Tangerine Microtan 65

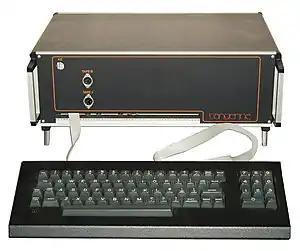
The Microtan 65 in the full System Rack enclosure and with the ASCII keyboard

The Tangerine Microtan 65 (sometimes abbreviated M65) was a 6502-based single board microcomputer, first sold in 1979, that could be expanded into what was, for its day, a comprehensive and powerful system. The design became the basis for what later became the Oric Atmos and later computers. Those later machines have similar keyboard addressing and tape I/O as the Microtan 65. The Microtan 65 has a hardware single step function that can be used for debugging software in both ROM and RAM. The computer was available as ready-built boards or as kits consisting of board and components requiring soldering together.